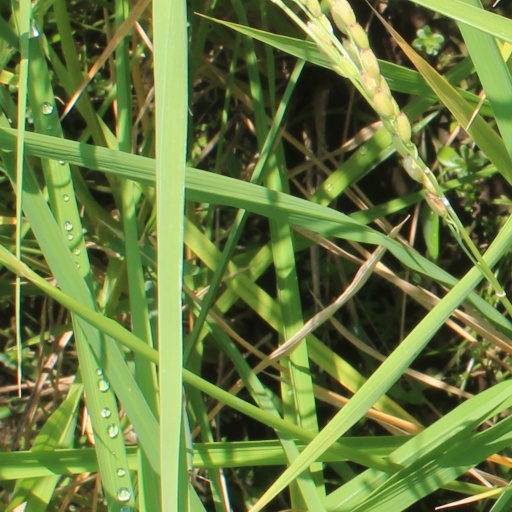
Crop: rice